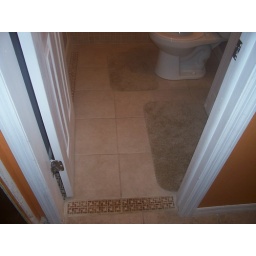
new tile floor in bathroom, new door with trim